Eike Schmidt

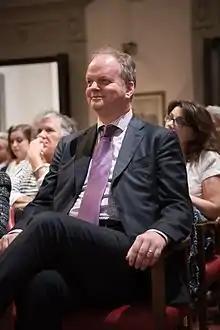
Schmidt in 2016

Eike Dieter Schmidt (born 22 April 1968) is a German-Italian art historian and politician. He is the current director of the Museo di Capodimonte, after having served in the same capacity for the Uffizi in Florence from 2015 to 2024.